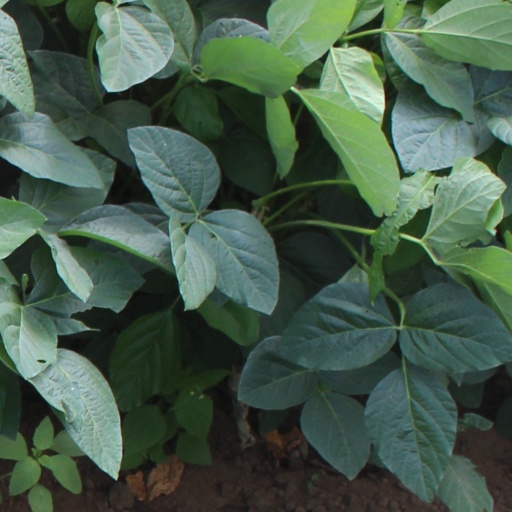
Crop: soybean